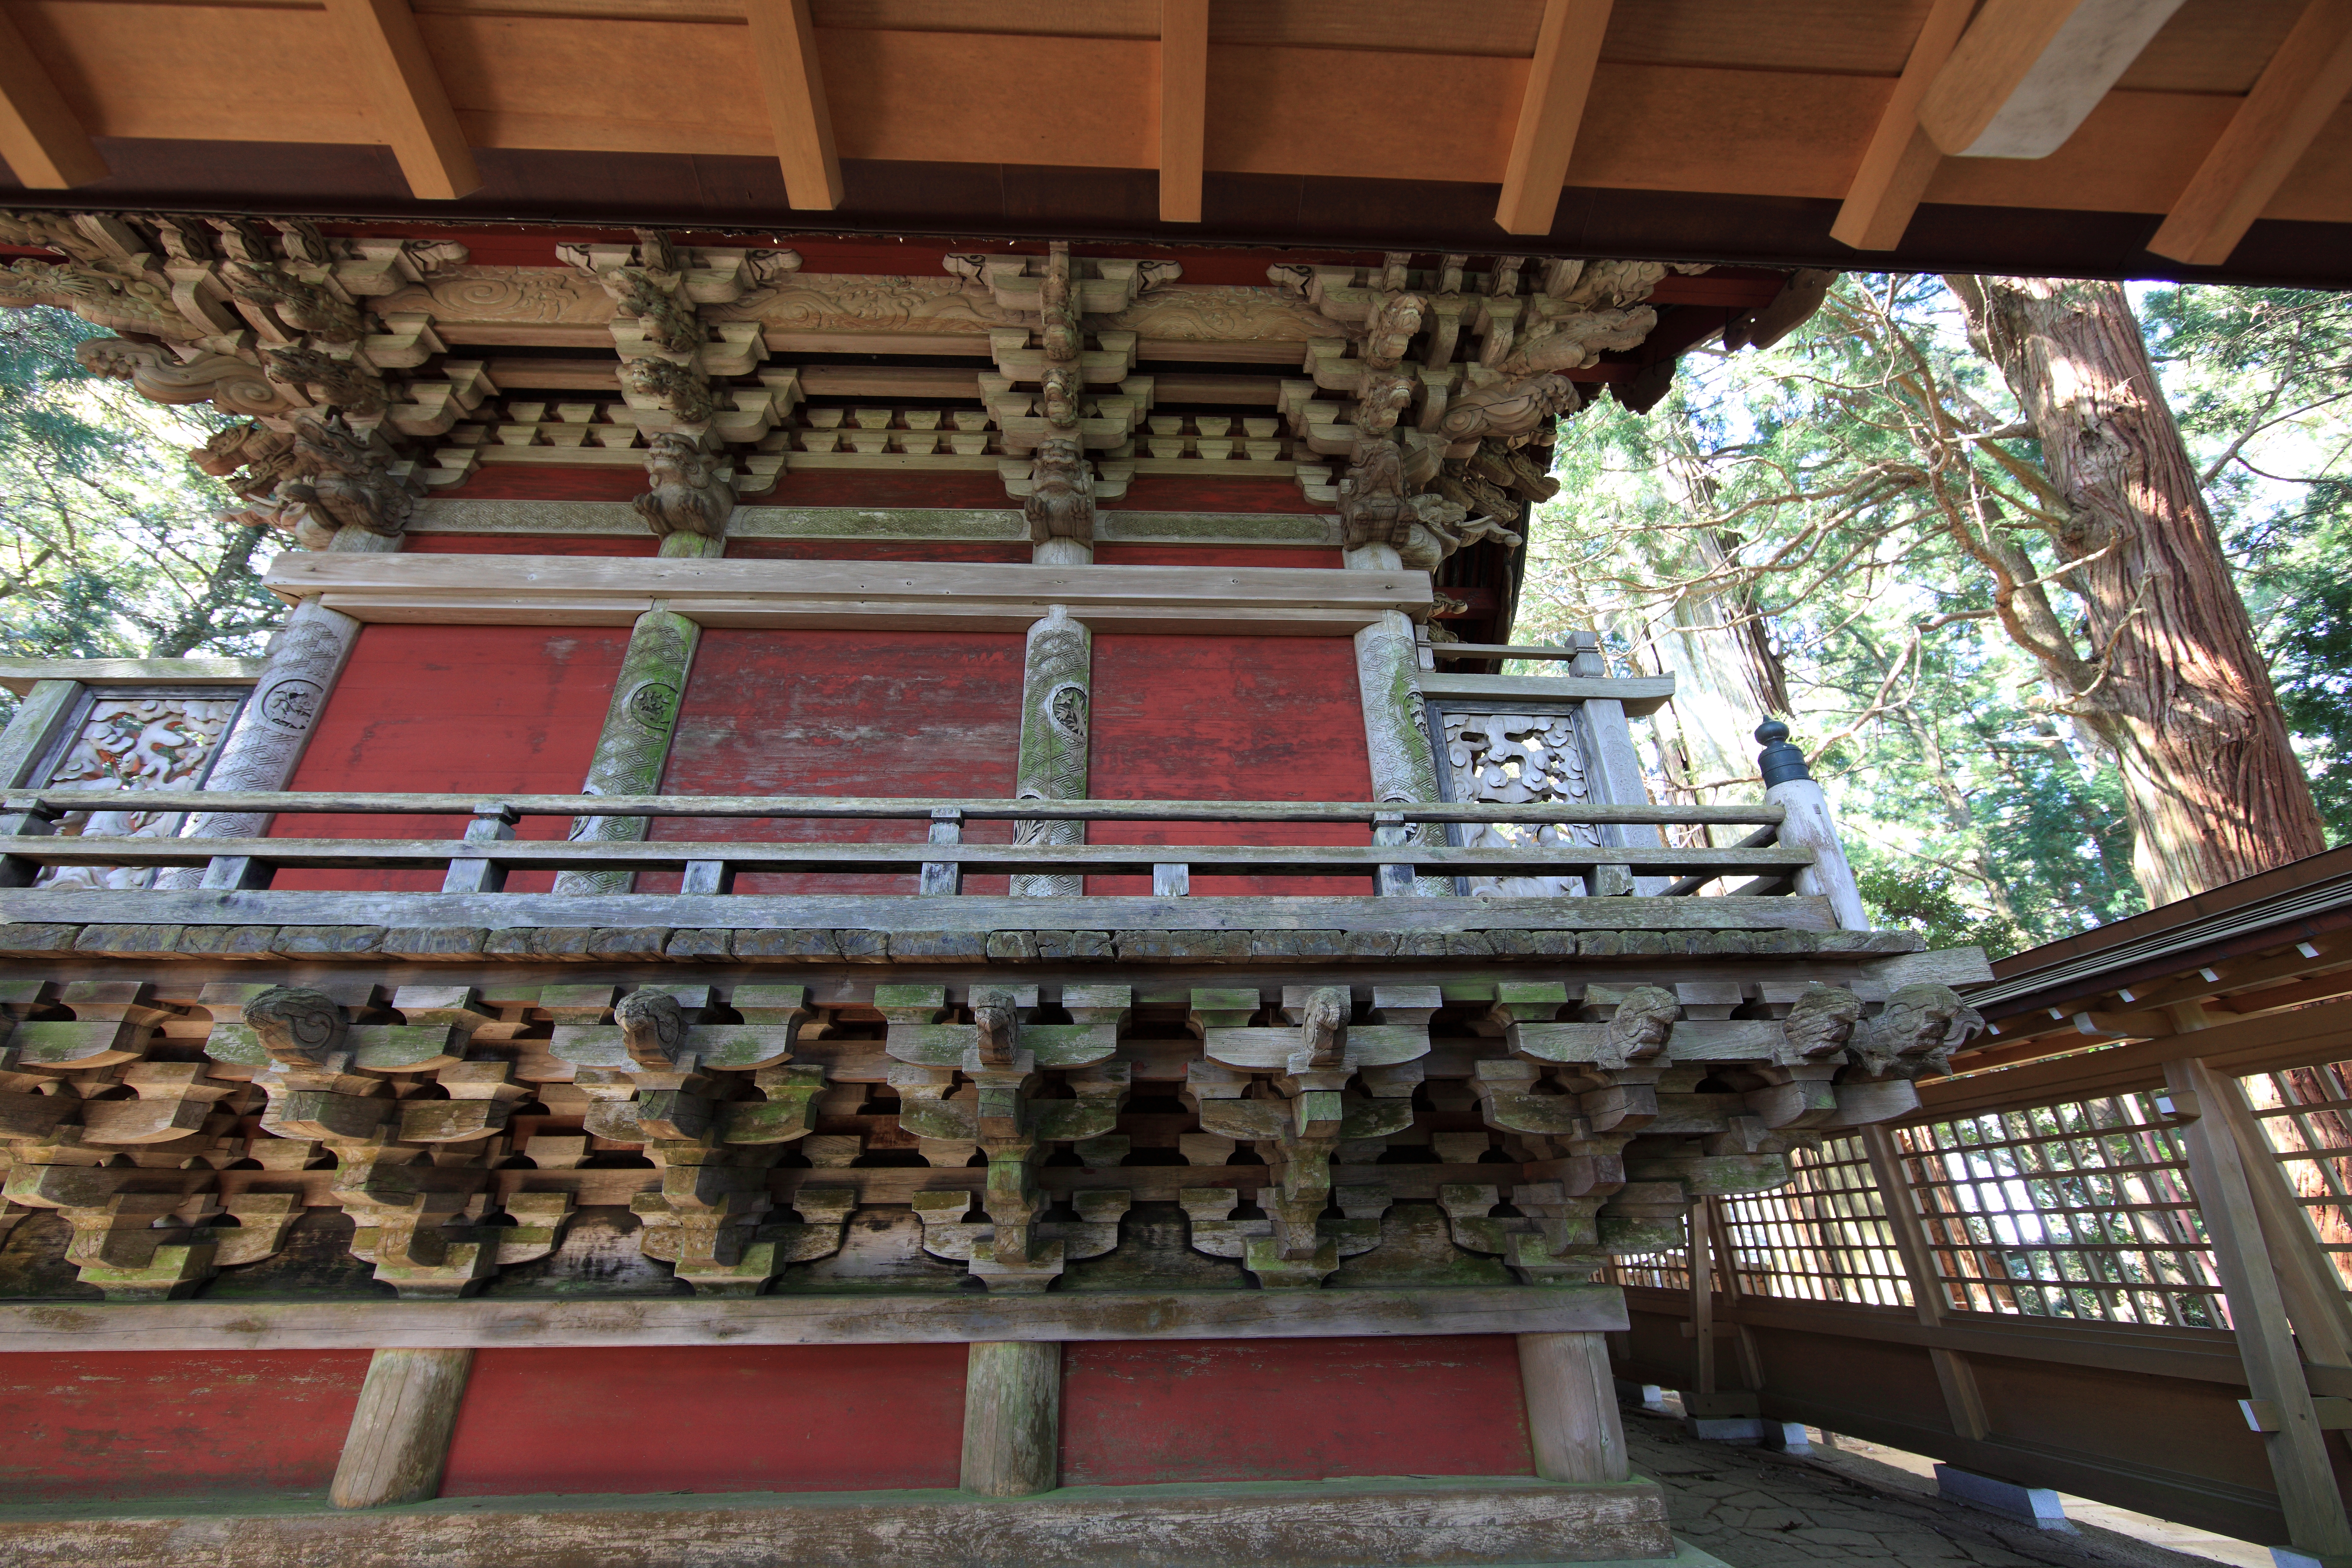
architecture, building, palace, balcony, high, facade, place of worship, cool image, temple, shrine, tochigi, 5d, hires, markii, hi, res, resolution, nasu, torinokosanshoujinja